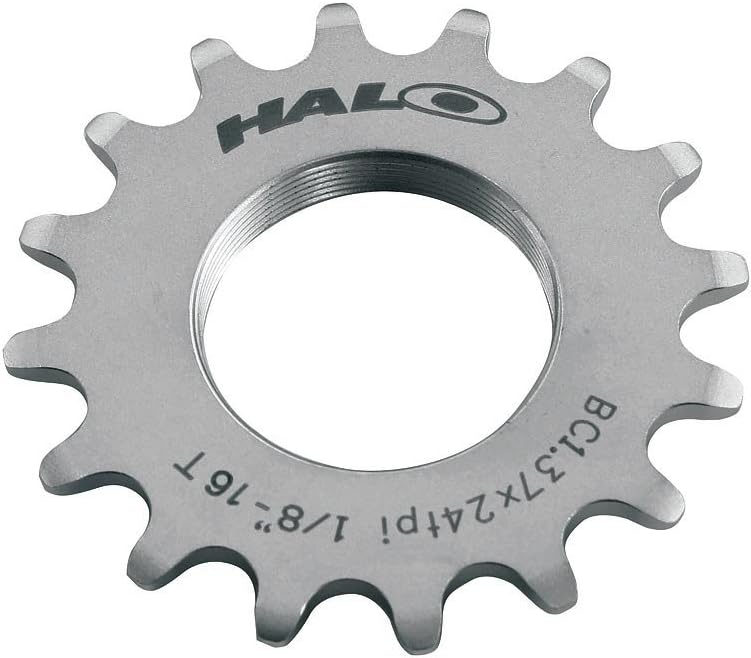
Halo Fixed Cog, 1/8 inch - 16T, Silver - FCHA816
Category: Sports & Outdoors
CNC machined steel track cog, 1.37"x24tpi (right handed) thread, 1/2" x 1/8" teeth
Features: Choose aluminum or steel lockrings, 1.29"x24tpi left hand thread